The Royal Family of Broadway

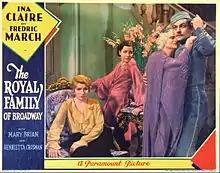
Lobby card

The Royal Family of Broadway is a 1930 American pre-Code comedy film directed by George Cukor and Cyril Gardner and released by Paramount Pictures. The screenplay was adapted by Herman J. Mankiewicz and Gertrude Purcell from the 1927 play "The Royal Family" by Edna Ferber and George S. Kaufman. It stars Ina Claire, Fredric March, Mary Brian, Henrietta Crosman, Arnold Korff, and Frank Conroy. It was shot at the Astoria Studios in New York.